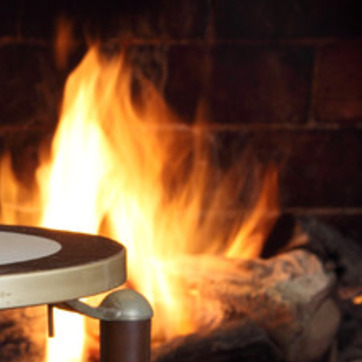
Material: other